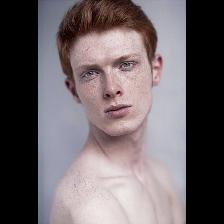
Label: Human